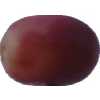
Label: pink_grape